Torreón massacre

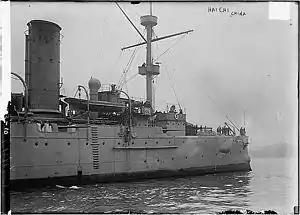
The "Hai Chi" in 1911

This was followed by a diplomatic crisis, when a rumor began to circulate that Qing China had dispatched a warship carrying investigators to Mexican waters. The U.S. Ambassador to Mexico, Henry Lane Wilson, sent a telegram to Philander C. Knox, the Secretary of State, claiming that the Chinese gunboat "Korea" was en route for Mexico. Yuan Kwai, a Counselor at the Chinese embassy in the U.S., sought the support of the United States Department of State. He was told that the U.S. would not approve the act, but would not make an attempt to halt it, either. Failing to get support from the U.S., China announced that the rumor was false. Yuan Kwai stated that the cruiser "Hai Chi" might dock in Mexico after attending the coronation of George V in London. In the event, the "Hai Chi" docked in Cuba after visiting the United States and halted there while the diplomatic crisis played out, and did not go on to Mexico.